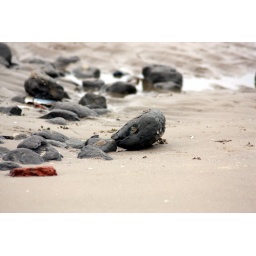
A day on the Freshfields near Liverpool with our inlaws, their dog Jas and our spaniel (Maggie) and pug (Parker).